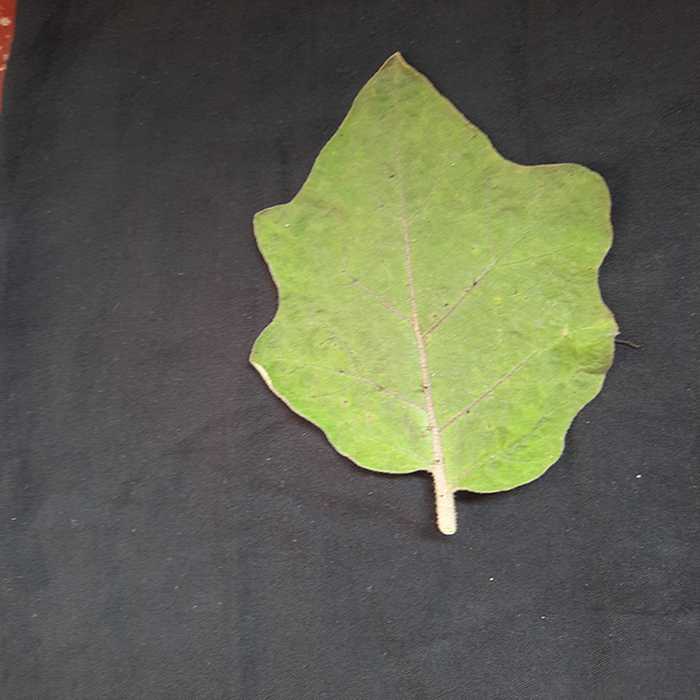
Plant: Eggplant
Label: Eggplant fresh leaf